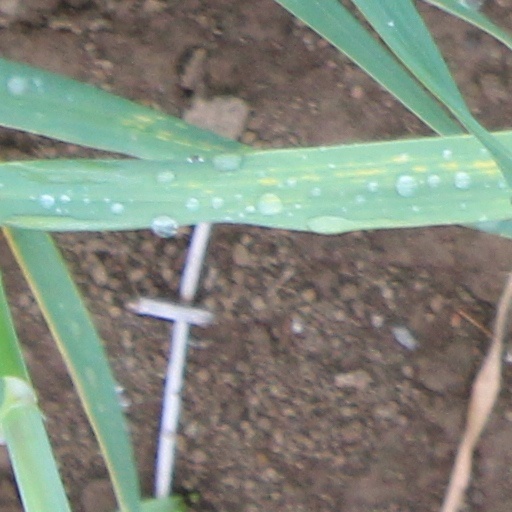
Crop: wheat